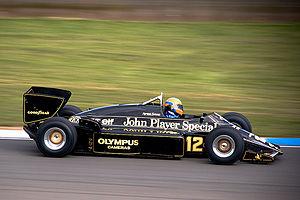
La Lotus 97T est une monoplace de Formule 1 de l'écurie Lotus, engagée en Grands Prix au cours de la saison 1985 et confiée à Ayrton Senna et Elio De Angelis. Les 97T ont signé trois victoires, sept pole positions et trois meilleurs tours et permis à Lotus de se classer quatrième du championnat du monde avec 71 points.